Sea Turtle, Inc.

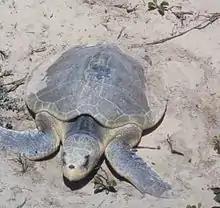
Kemp's ridley sea turtle nesting

Sea Turtle, Inc. has five non-releasable resident sea turtles of three species. Their names and species in order of acquisition are Gerry (Atlantic green), Merry Christmas (Atlantic Green), Allison (Atlantic green), Hang Ten (Kemp's ridley), and Poppy (loggerhead).